Architecture of Scotland

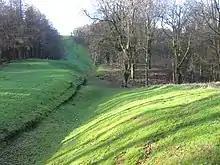
The course of the Antonine Wall, at Bar Hill

The Romans began military expeditions into what is now Scotland from about 71 AD. In the summer of AD 78 Gnaeus Julius Agricola arrived in Britain to take up his appointment as the new governor and began a series of expeditions to Scotland. Two years later his legions constructed a substantial fort at Trimontium near Melrose. He is said to have pushed his armies to the estuary of the "River Taus" (usually assumed to be the River Tay) and established forts there, including a legionary fortress at Inchtuthil. Agricola's successors were unable or unwilling to further subdue the far north. The fortress at Inchtuthil was dismantled before its completion and the other fortifications of the Gask Ridge were abandoned within the space of a few years. By AD 87 the occupation was limited to the Southern Uplands and by the end of the first century the northern limit of Roman expansion was a line drawn between the Tyne and Solway Firth. Elginhaugh fort, in Midlothian, dates to about this period as may Castle Greg in West Lothian. The Romans eventually withdrew to a line in what is now northern England, building the fortification known as Hadrian's Wall from coast to coast. Around 141 A.D. the Romans undertook a reoccupation of southern Scotland, moving up to construct a new "limes" between the Firth of Forth and the Firth of Clyde. The Antonine Wall is the largest Roman construction inside Scotland. It is a sward-covered wall made of turf circa 7 metres (20 ft) high, with nineteen forts. It extended for . Having taken twelve years to build, the wall was overrun and abandoned soon after AD 160. The Romans retreated to the line of Hadrian's Wall, with occasional expeditions that involved the building and reoccupation of forts, until their departure in the fifth century.